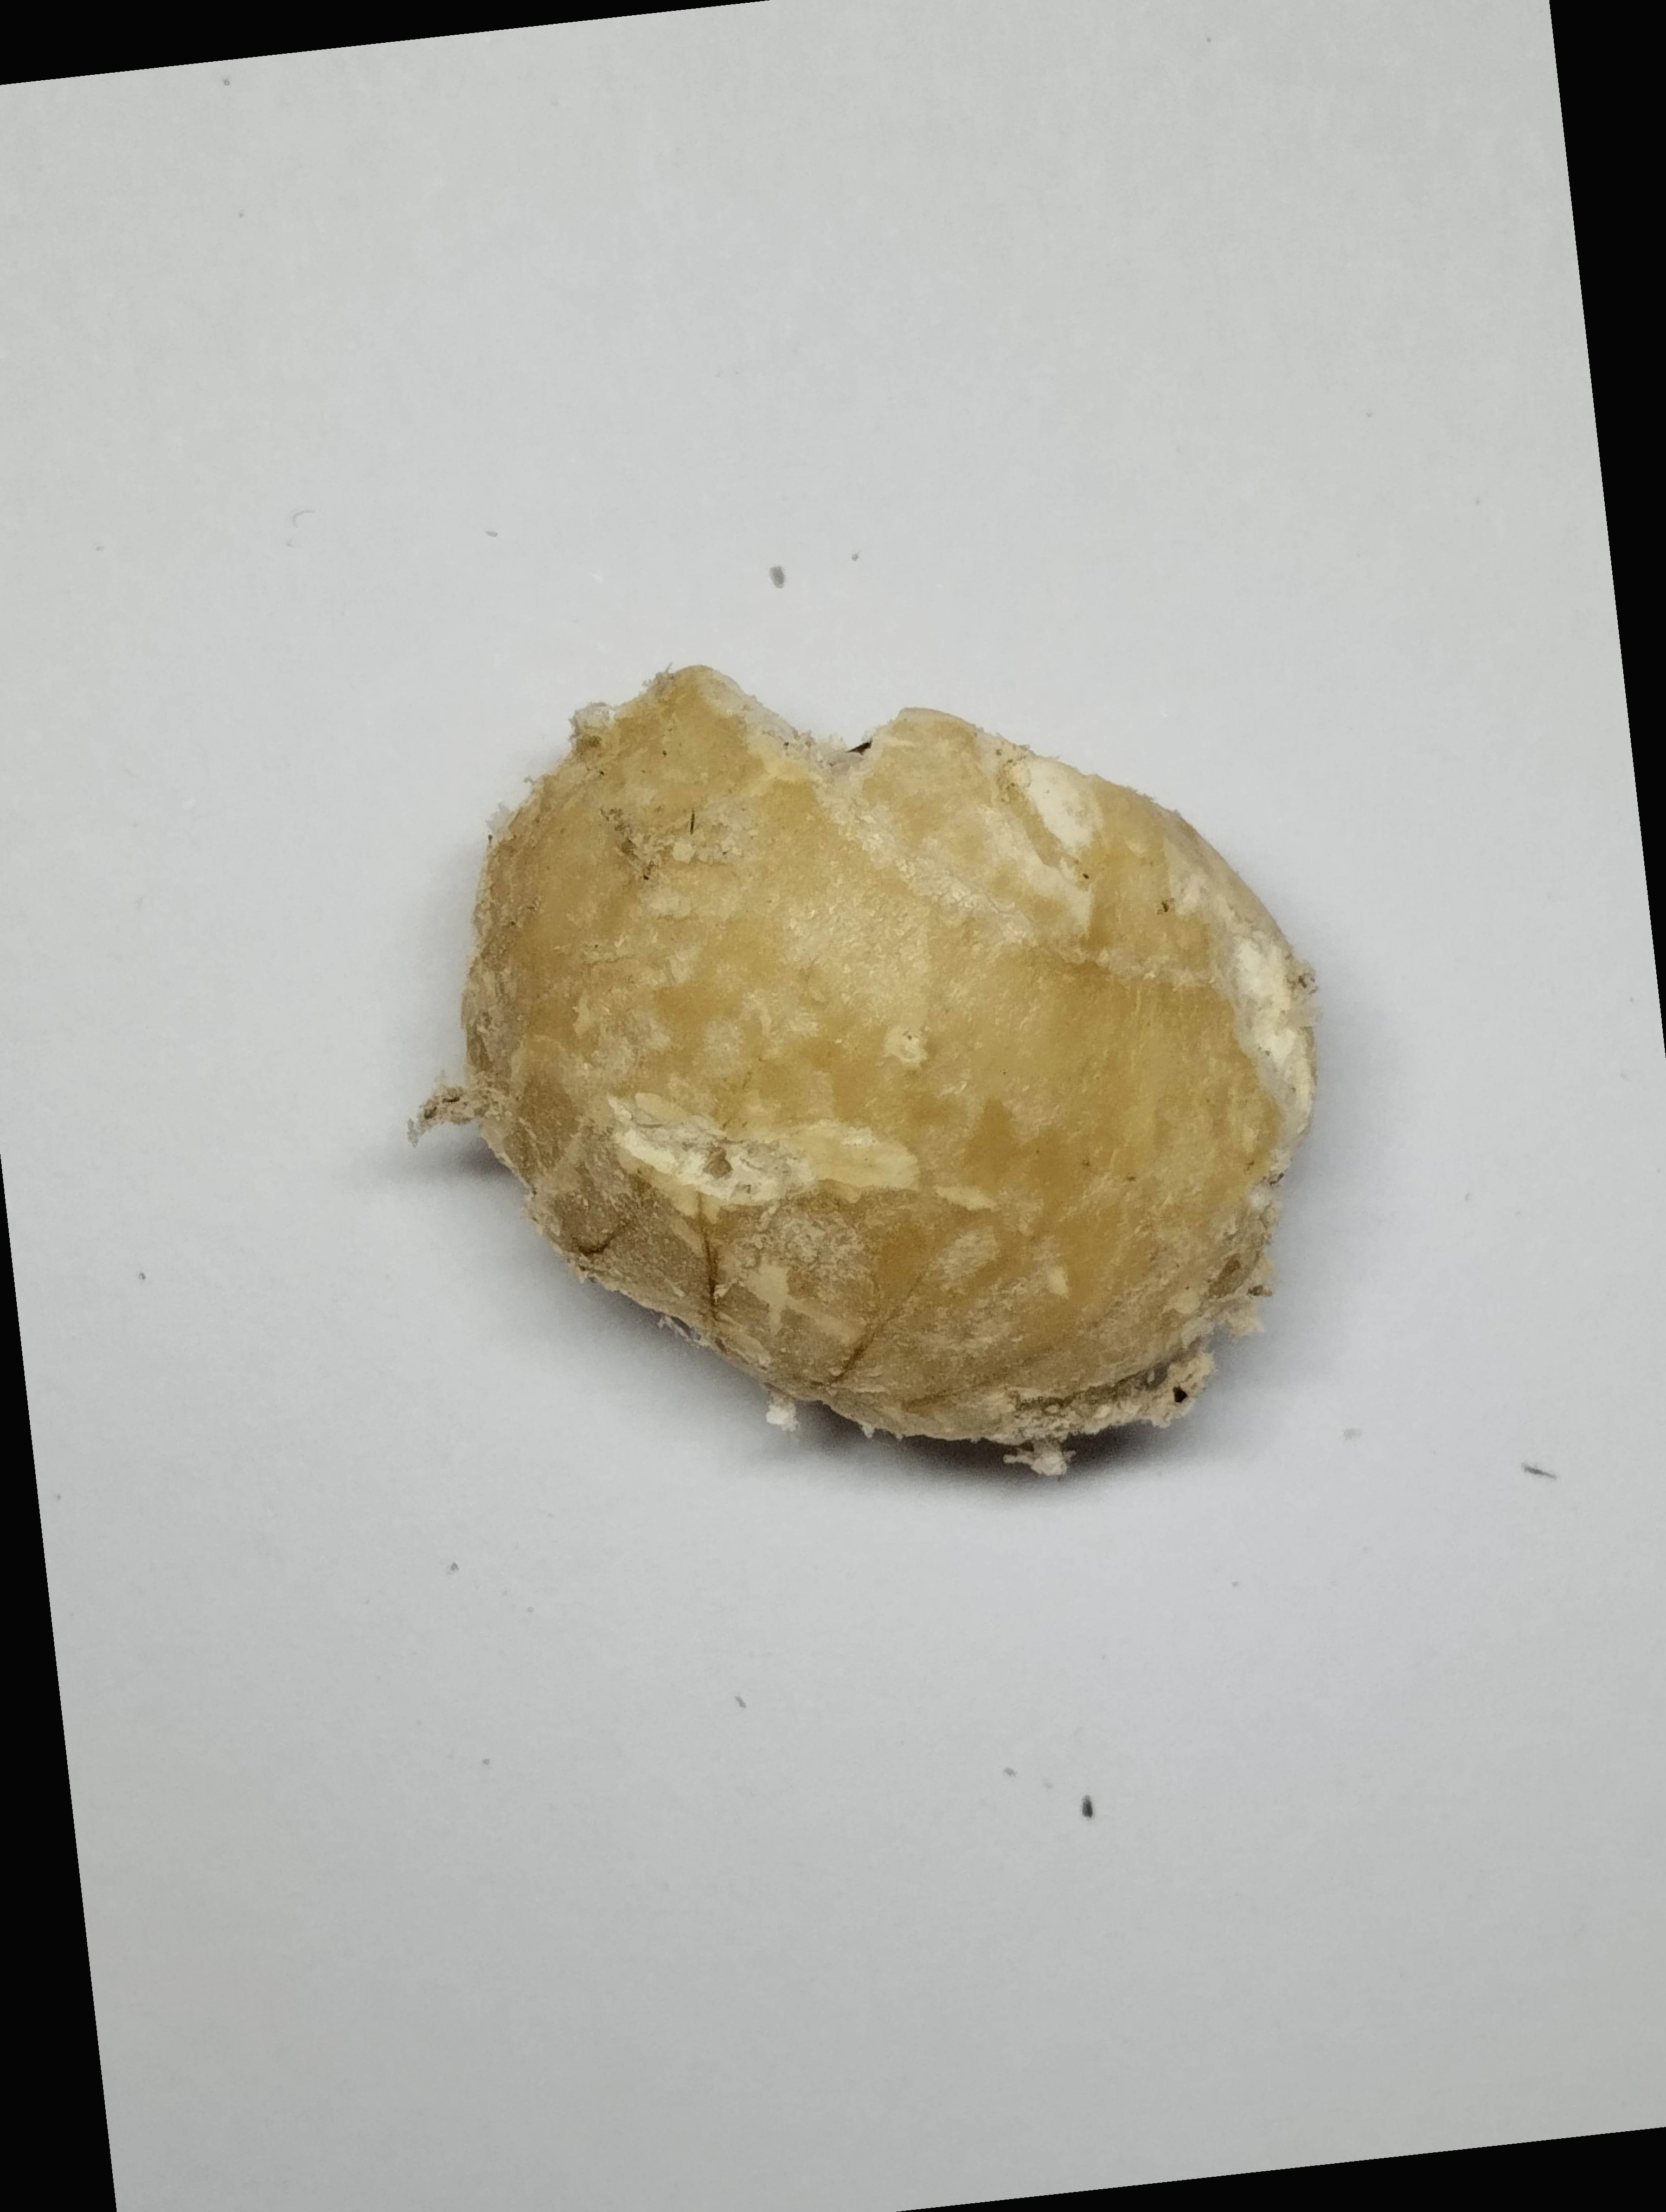
Label: rusak (damaged seed)